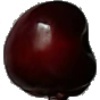
Label: Cherry 1